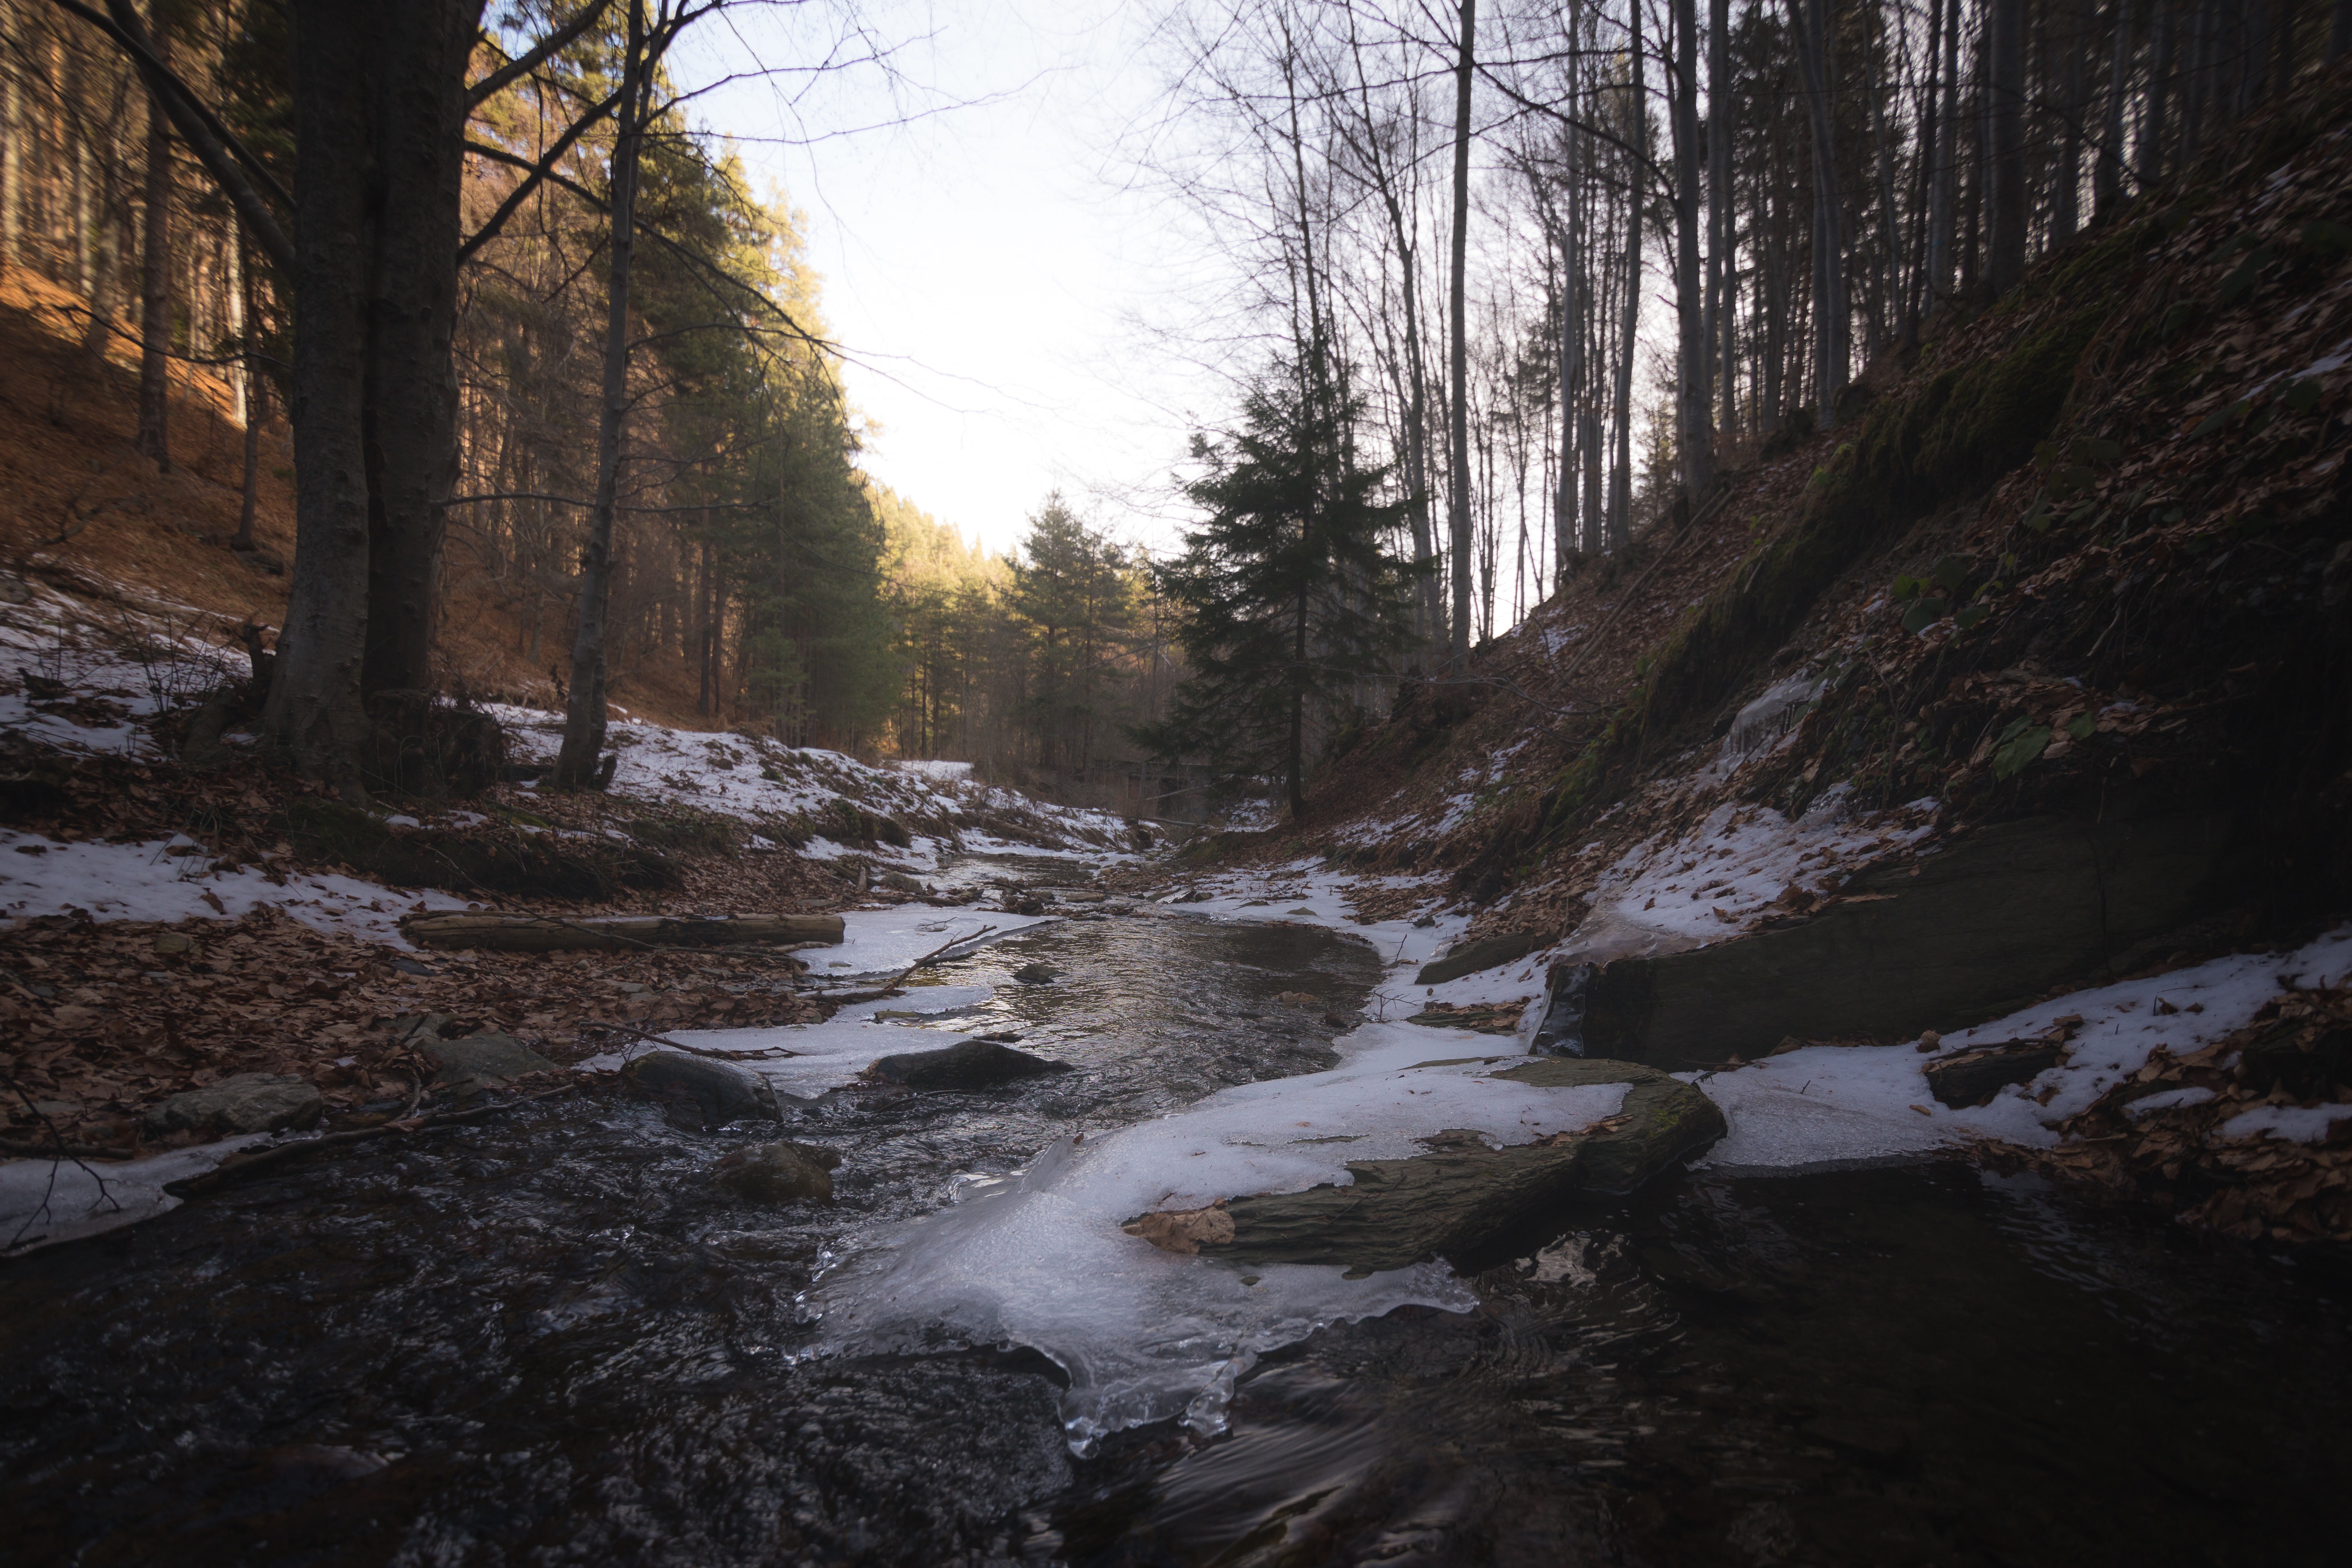
nature, water, stream, watercourse, tree, natural environment, wilderness, natural landscape, river, sky, water resources, biome, geological phenomenon, forest, ravine, creek, rapid, sunlight, winter, state park, bank, landscape, rock, arroyo, plant, waterfall, branch, woodland, old growth forest, mountain river, tributary, freezing, water feature, riparian zone, mountain